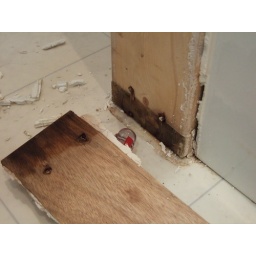
No sealing on the bottom of the tub allowed water to get under the knee wall structure.